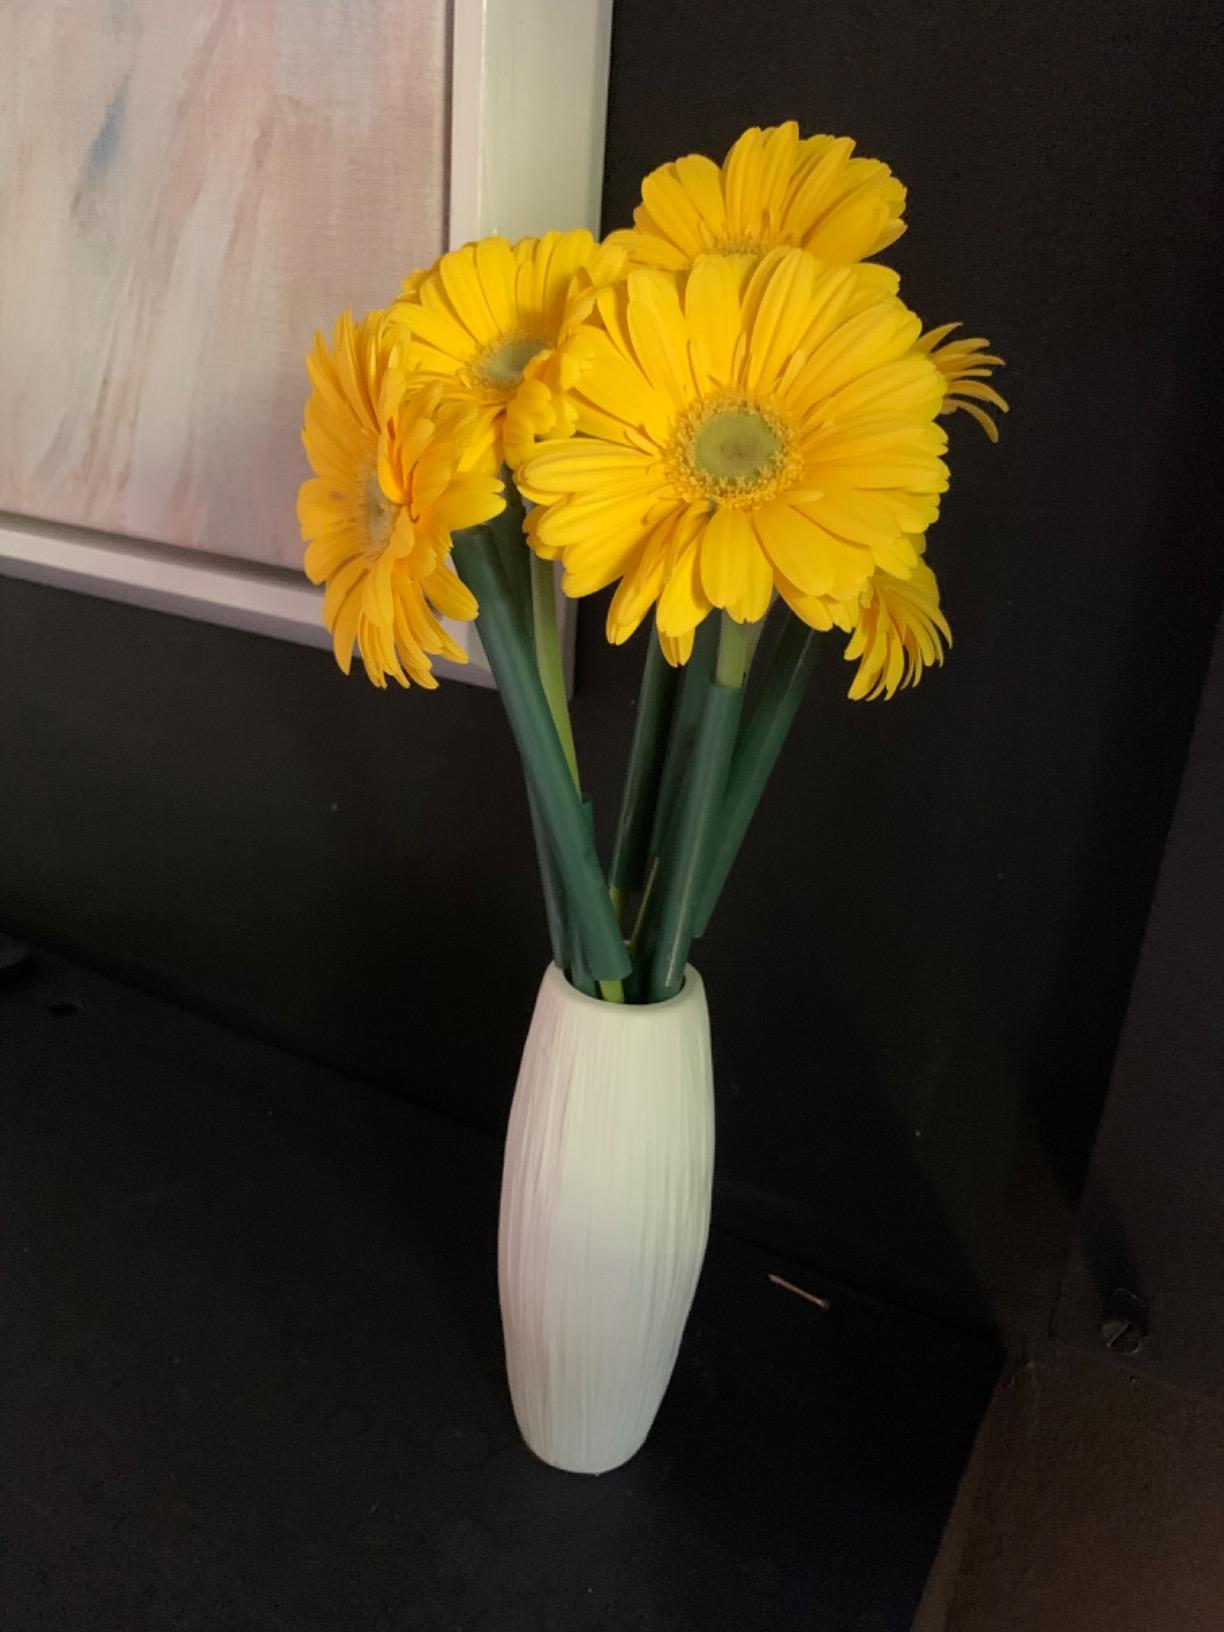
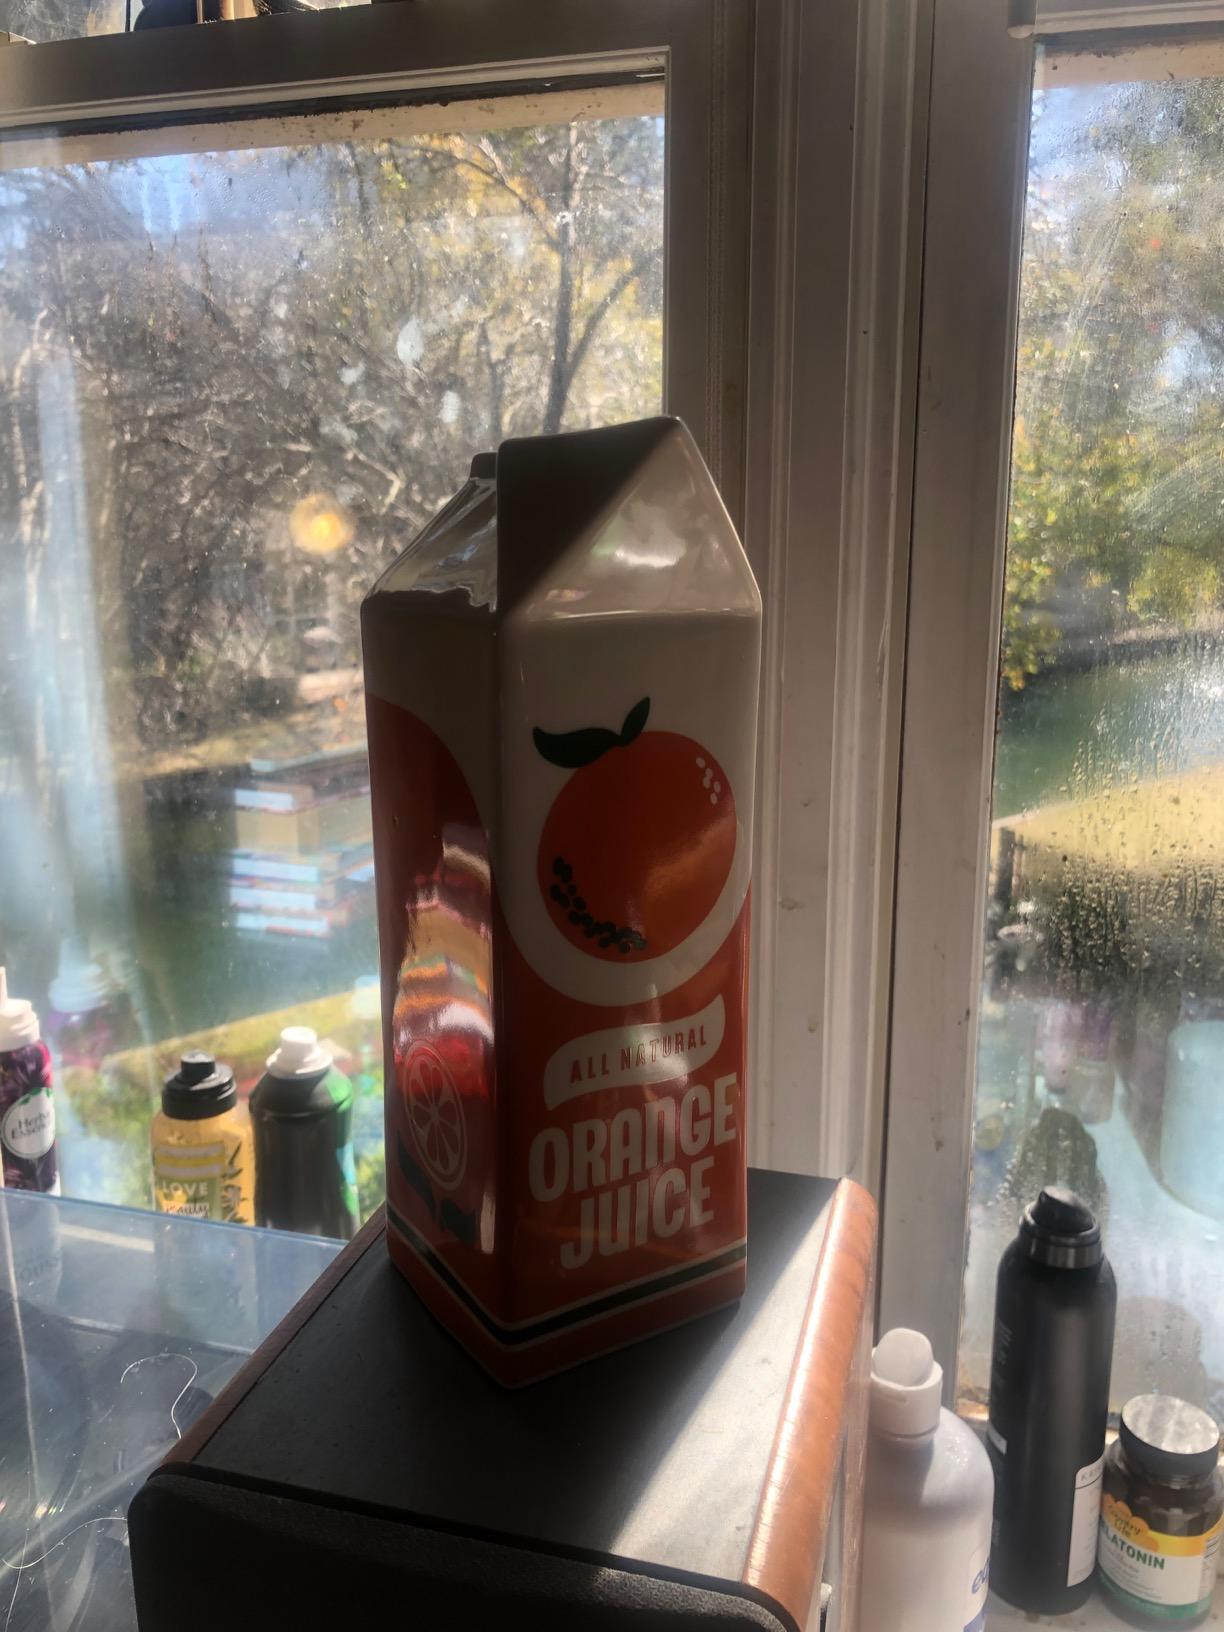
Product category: vase
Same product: no